The Church of Jesus Christ of Latter-day Saints in Japan

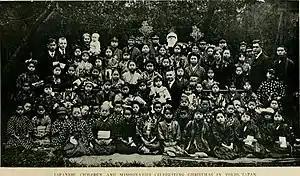
Japanese Children and Missionaries Celebrating Christmas in Tokyo, Japan (1917)

From 1902 to 1924, eighty-eight missionaries proselyted in twenty-nine locations, laboring largely in Tokyo, Sapporo, and Osaka, performing 166 baptisms. However, on August 7, 1924, Grant, then president of the church, closed the mission to await a more favorable time, due to the low number of baptisms.